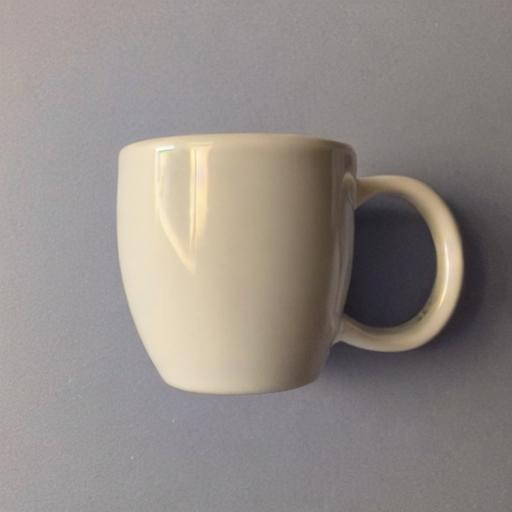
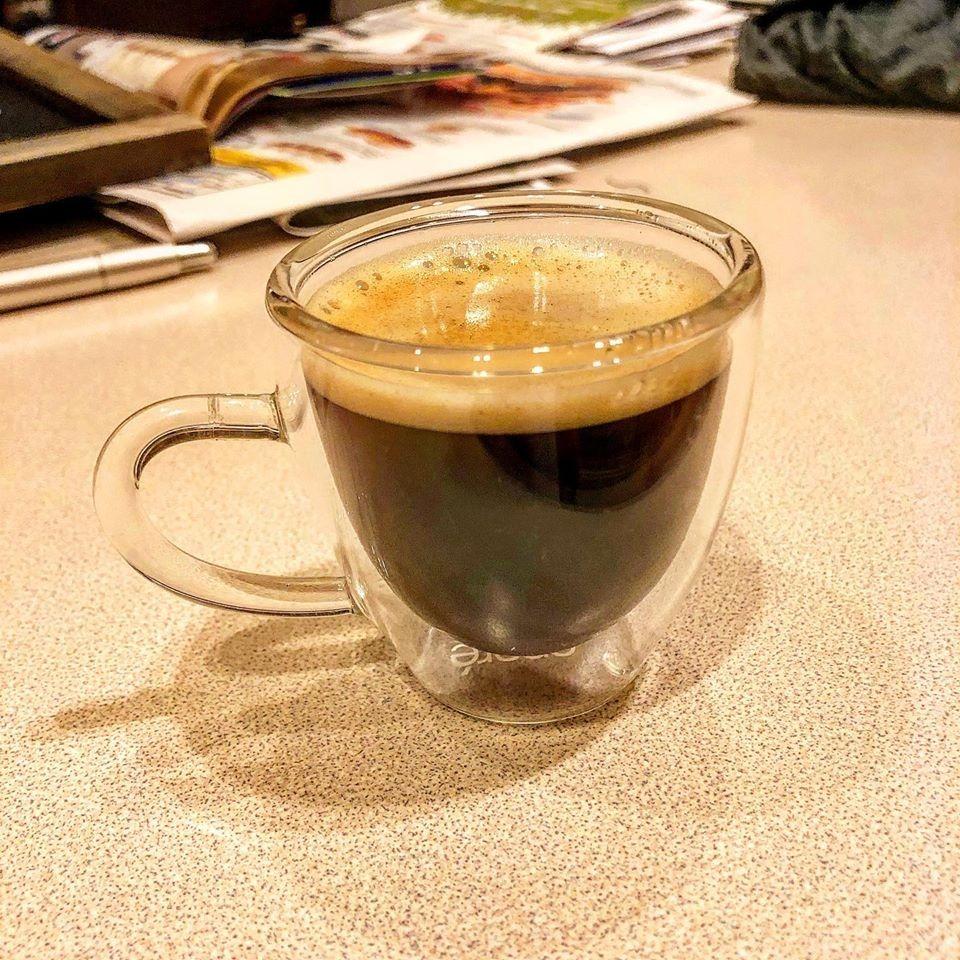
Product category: items_mug
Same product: no